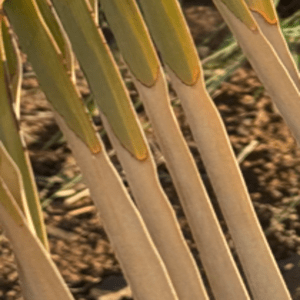
Label: Potassium Deficiency